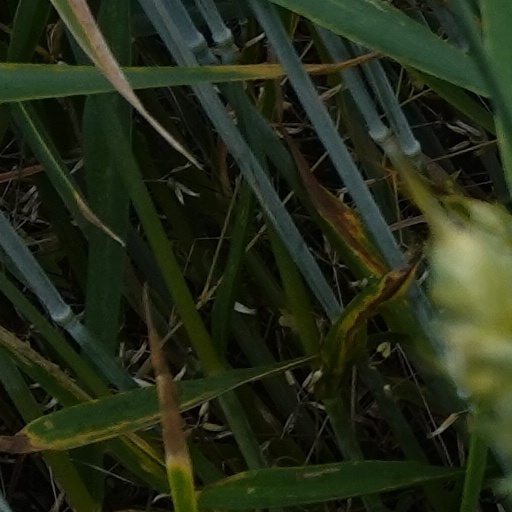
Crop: wheat